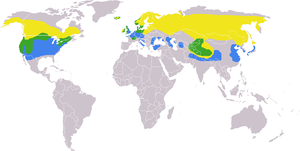
Le Harle bièvre est une espèce de canards piscivores de la famille des Anatidés. Il est aussi connu sous le nom de Grand bec-scie en Amérique du Nord francophone, et a reçu le nom normalisé de Grand Harle.
Cette liste de la faune française regroupe les espèces de Galloanserae peuplant la France métropolitaine.
Cette liste des espèces d'oiseaux au Québec recense les taxons de ce groupe observés dans cette province du Canada. Elle provient de l'American Ornithologist Union en date du mois de janvier 2019. Elle comprend 470 espèces dont :
Cette liste des oiseaux au Canada provient de Bird Checklists of the World en date du mois de juillet 2018.